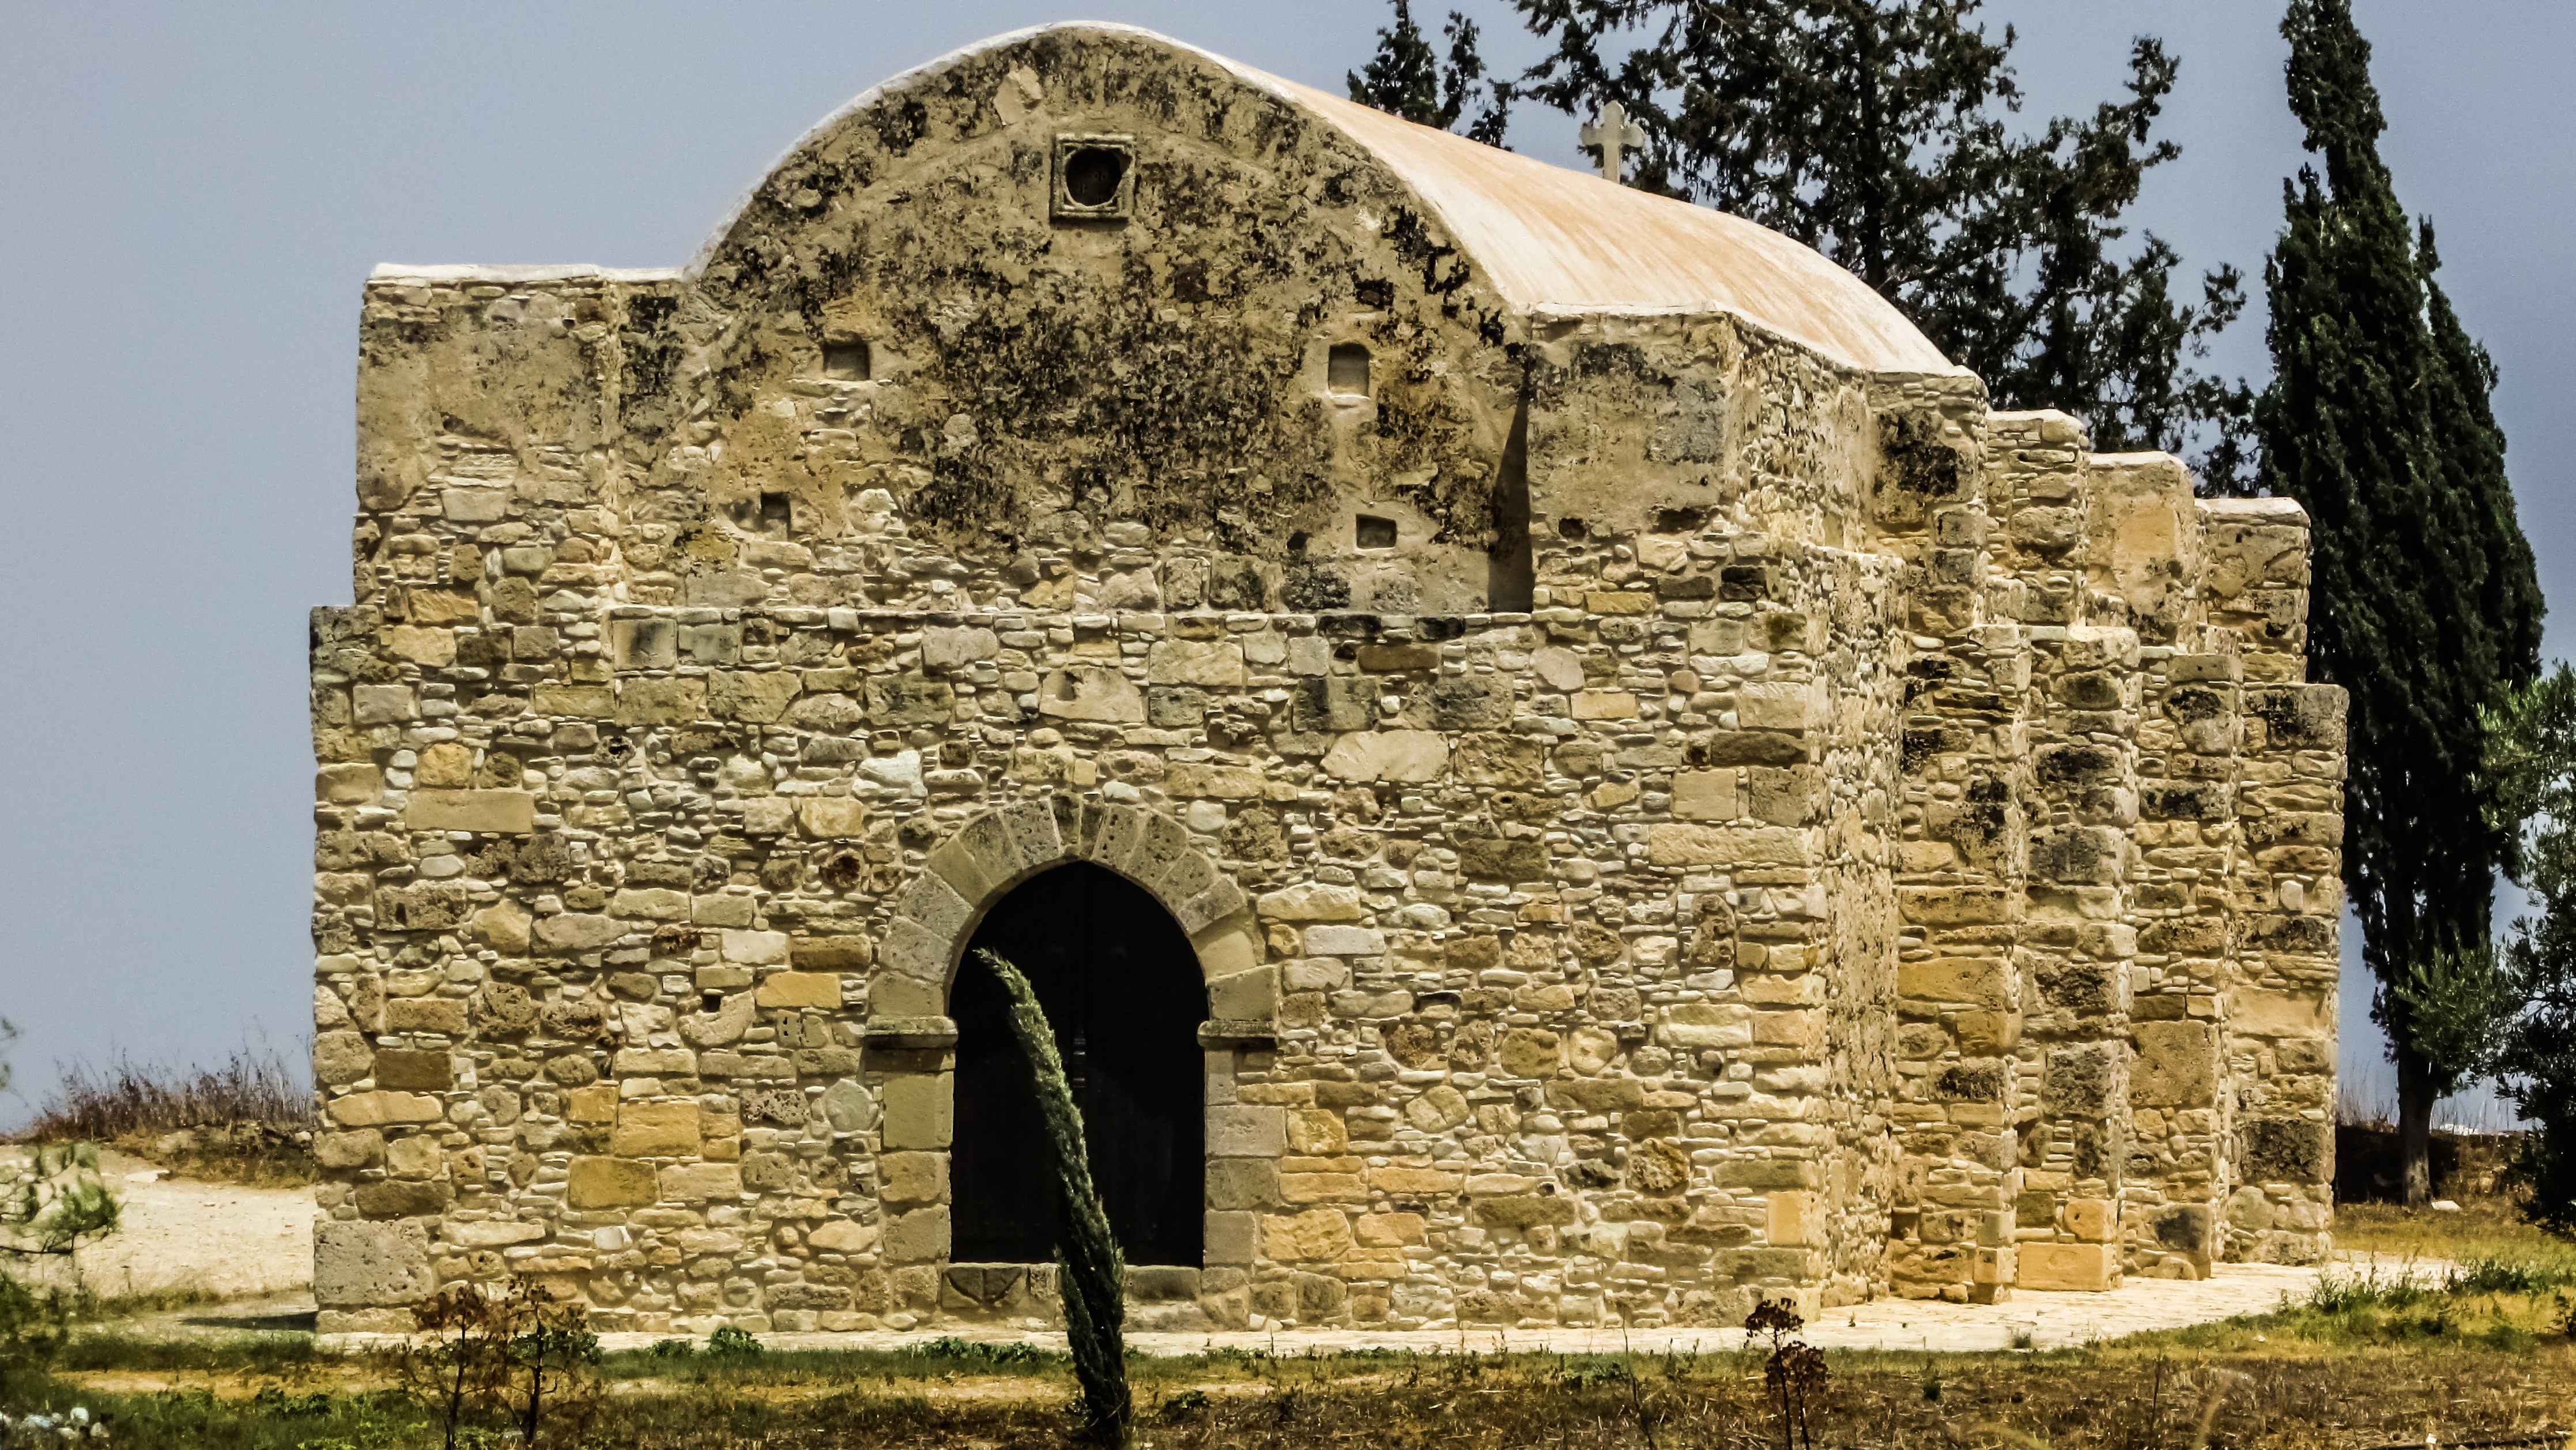
architecture, building, old, religion, church, chapel, place of worship, ruins, monastery, history, christianity, orthodox, abbey, middle ages, cyprus, archaeological site, historic site, tersefanou, ancient history